Ashleigh Isenbarger

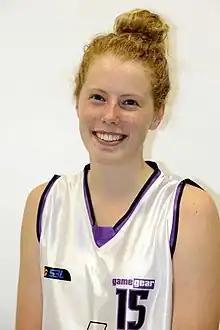
Isenbarger with the Lakeside Lightning in 2013

Ashleigh Isenbarger (née Grant; born 15 May 1997) is an Australian professional basketball player who last played for the Perry Lakes Hawks of the NBL1 West.